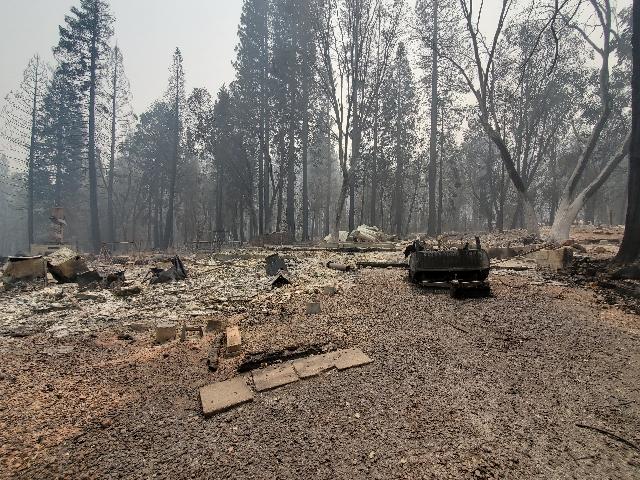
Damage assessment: destroyed